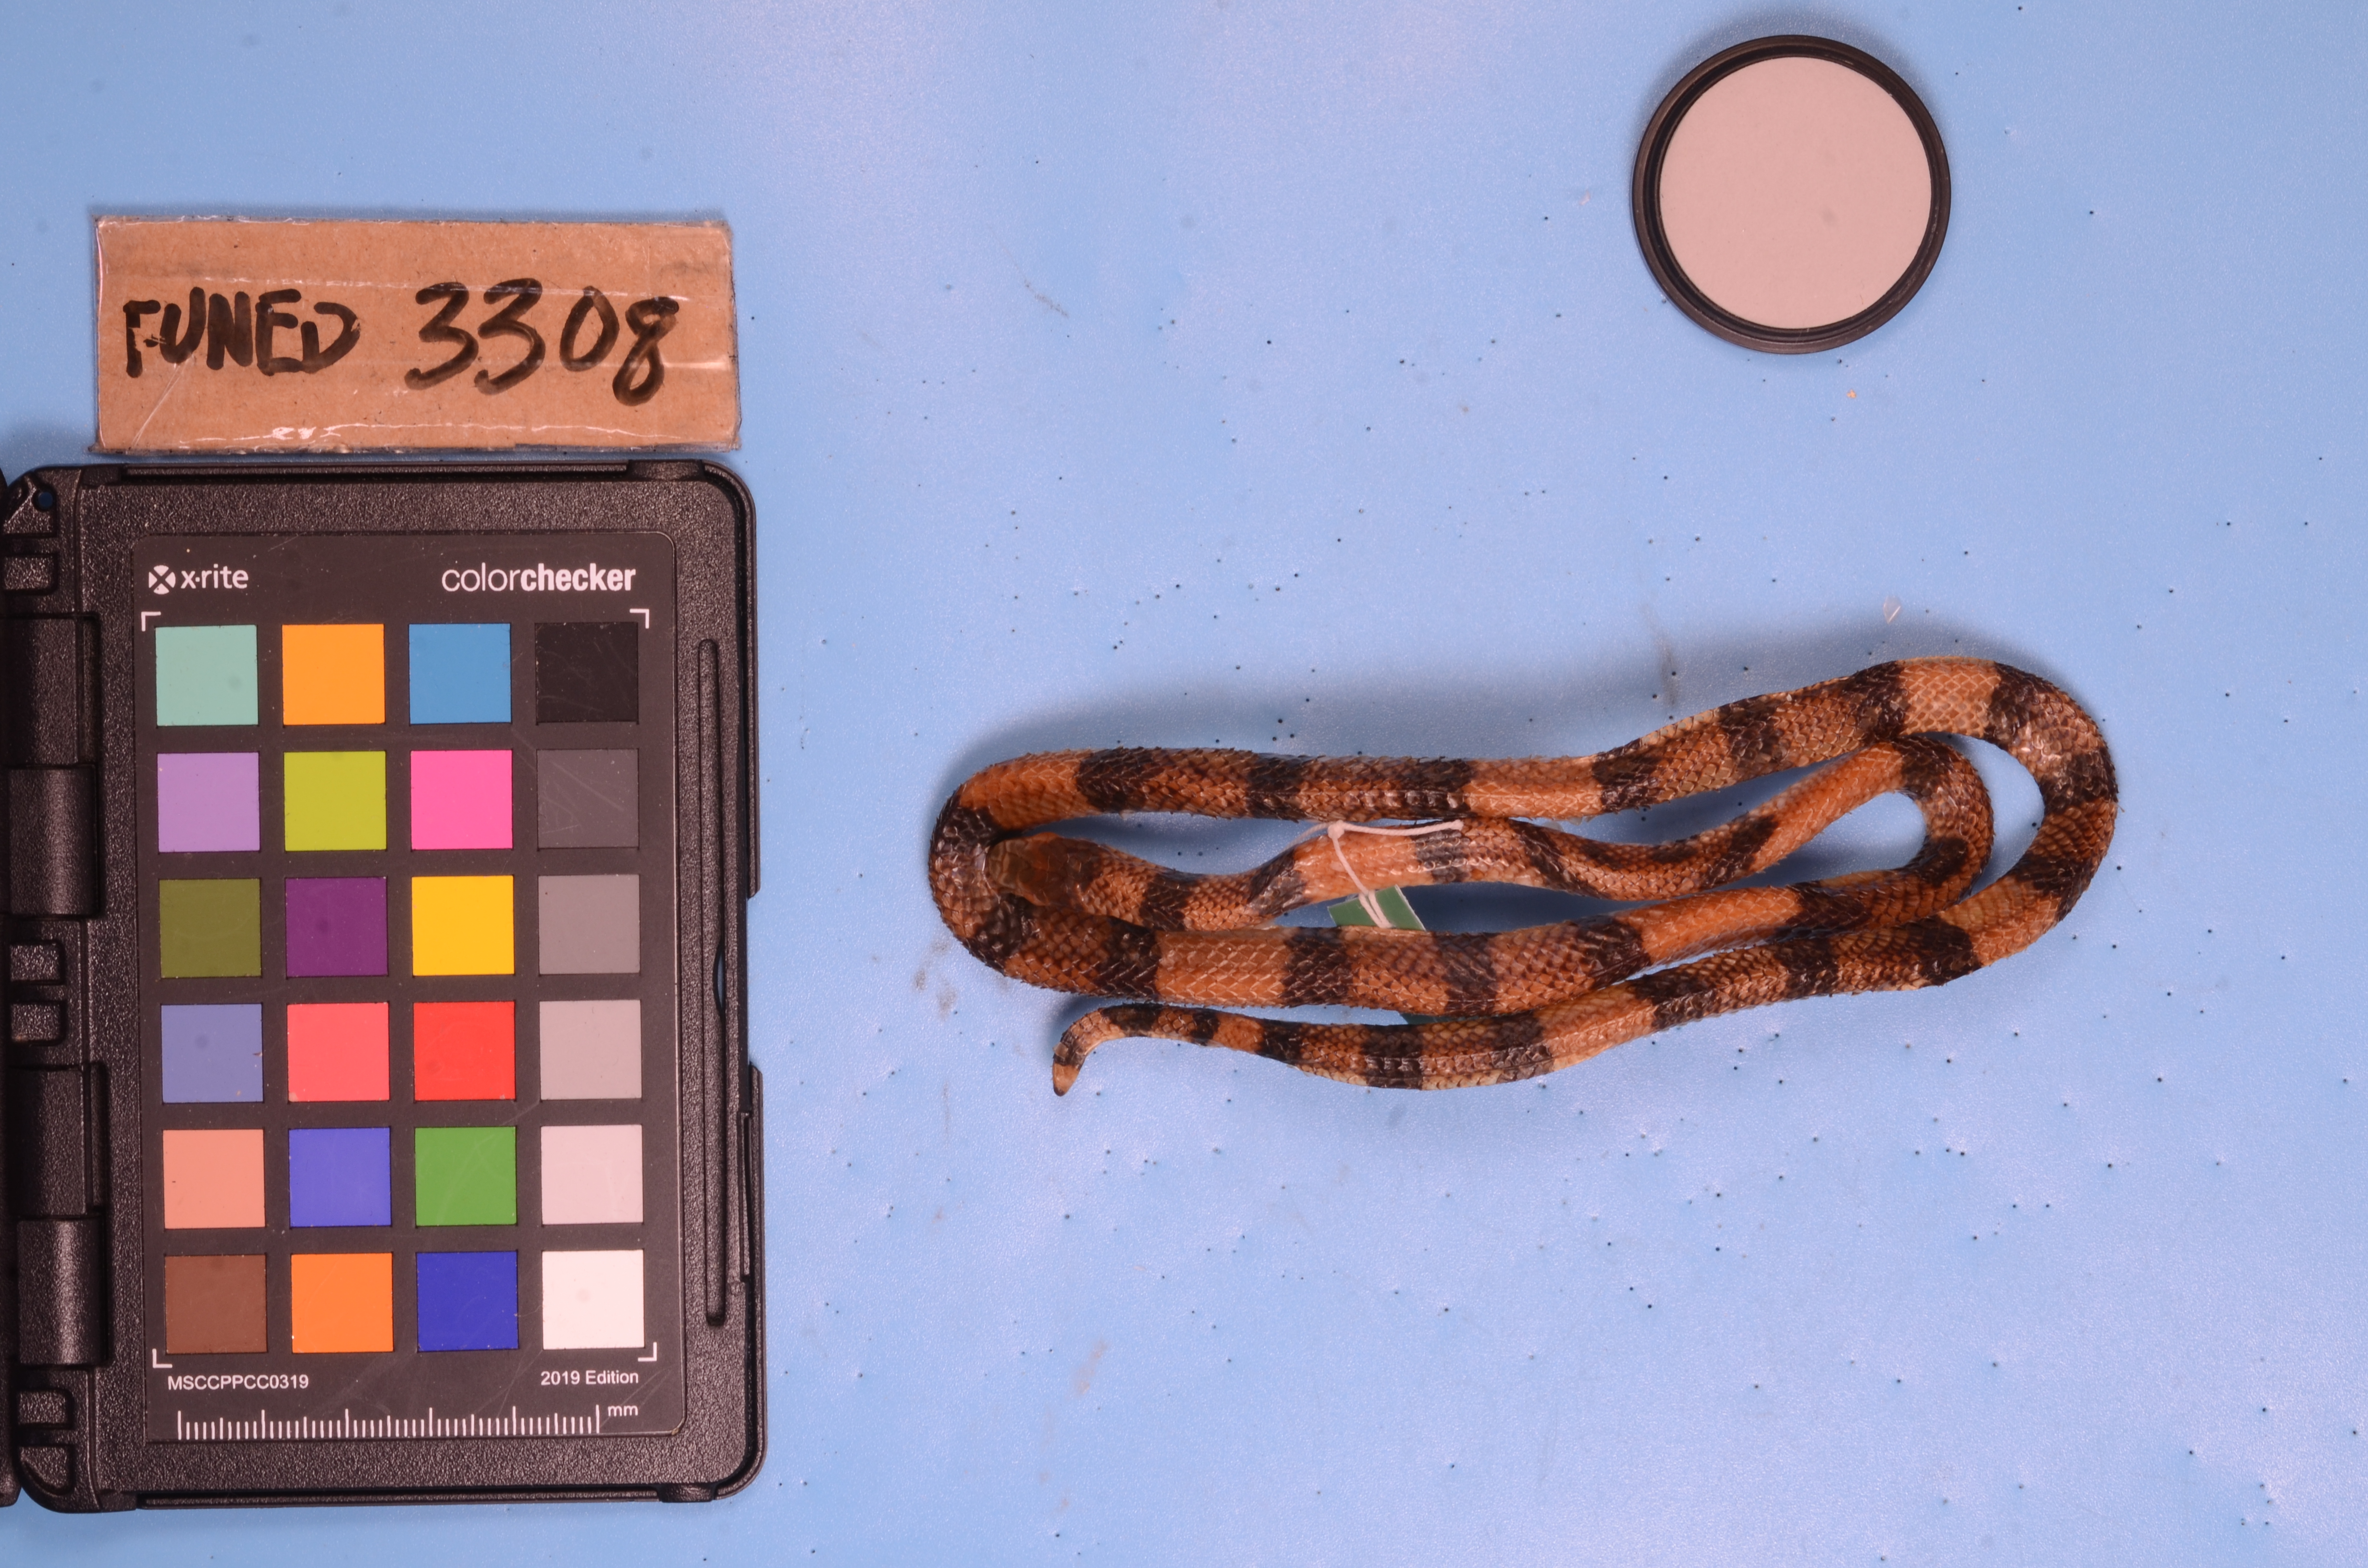
Species: Micrurus brasiliensis
View: dorsal
Mimicry status: model